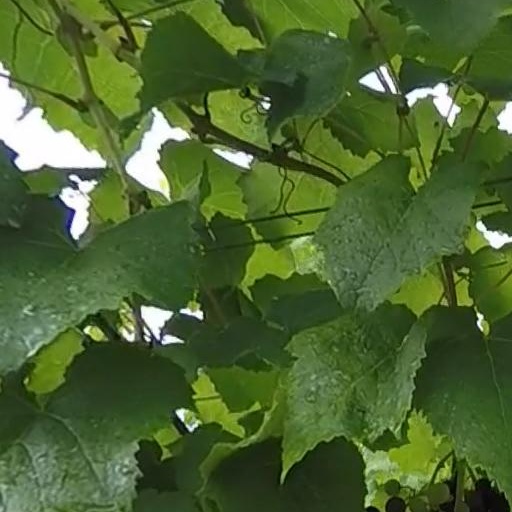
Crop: grape